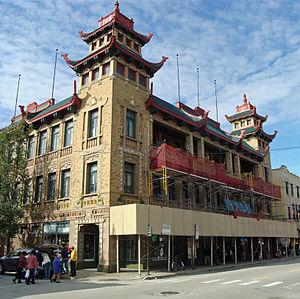
Le Pui Tak Center est un bâtiment situé au 2216 South Wentworth Avenue, dans le quartier de Chinatown à Chicago, dans l'État de l'Illinois aux États-Unis. Conçu par les architectes Christian S. Michaelsen et Sigurd A. Rognstad, le bâtiment a été construit en 1927 pour l'Association des marchands chinois de On Leong et a ouvert ses portes en 1928. L'association l'a utilisé comme centre d'assistance aux immigrants chinois et l'édifice était informellement appelé « l'hôtel de ville de Chinatown ». Il abritait également la chambre de commerce du quartier.